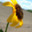
Label: sunflower